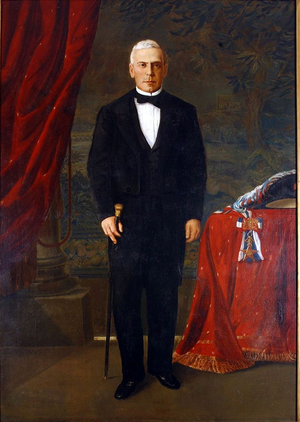
Le Chili est une république depuis son indépendance en 1810 et, depuis 1826, un président de la République est à la tête de l’État et du gouvernement. Le président de la République est élu au suffrage universel pour une durée de quatre ans, sans possibilité de réélection immédiate.